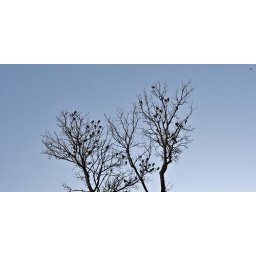
birds in the tree and airplanes in flight